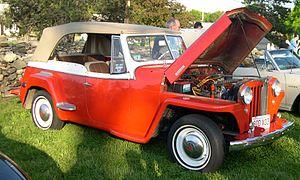
"La Jeepster était un véhicule automobile produit par le constructeur américain Willys-Overland Motors durant la période 1948-1950. On peut considérer que c'est le dernier modèle automobile à avoir conservé une carrosserie type ""phaéton"" par un grand constructeur automobile